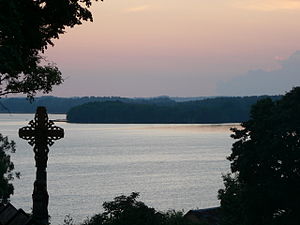
Aukštaitija nationalpark
Lūšiai sø
"Aukštaitija nationalpark er en nationalpark i det nordøstlige Litauen, i den skovklædte region Aukštaitija. parken er grundlagt i 1974 som ""litauiske SSRs nationalpark"" og er den ældste nationalpark i landet hvis historie går tilbage til en botanisk og zoologisk park fra 1960. I 1991 blev navnet ændret til Aukštaitija nationalpark.